History of calendars

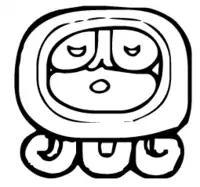
A modern pictogram of the Mayan god Ahau, after which the 20th day of the "tzolkin" cycle was named

The Ge'ez or Ethiopian Calendar is a calendar originating from the Ethiopian Empire. It is the liturgical year for Ethiopian and Eritrean Christians belonging to the Orthodox Tewahedo Churches and closely follows the Coptic Christian calendar.